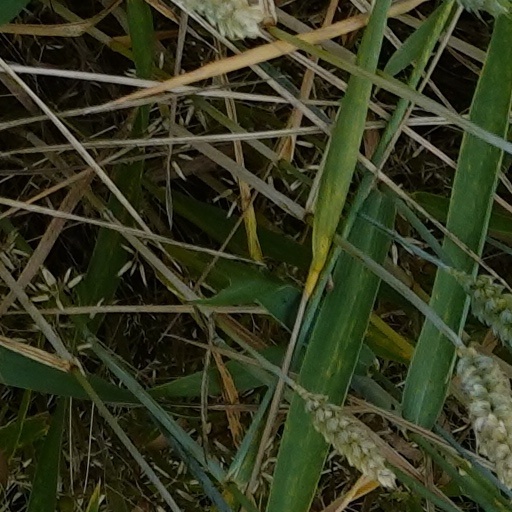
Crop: wheat